LNWR Class G2A

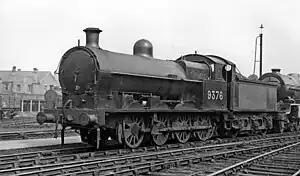
Class G2A No. 9376 at Crewe, 2 May 1948

The London and North Western Railway (LNWR) Class G2A was a class of steam locomotives. They were upgraded from LNWR Class G1 principally by the fitting of a higher pressure boiler. Some of the G2As subsequently received lower pressure boilers on overhaul, taking them back into Class G1.